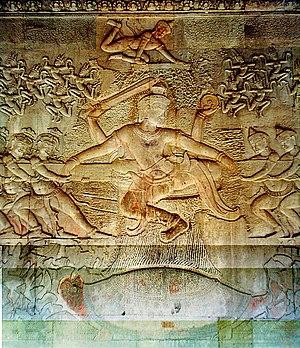
Le Barratage de la Mer de Lait, bas-relief scupté sur le mur sud-ouest de la 3ième enceinte d'Angkor Wat.